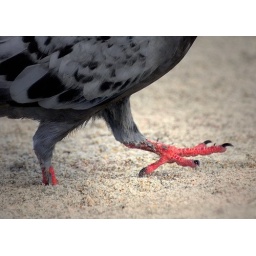
pigeon feet in sand